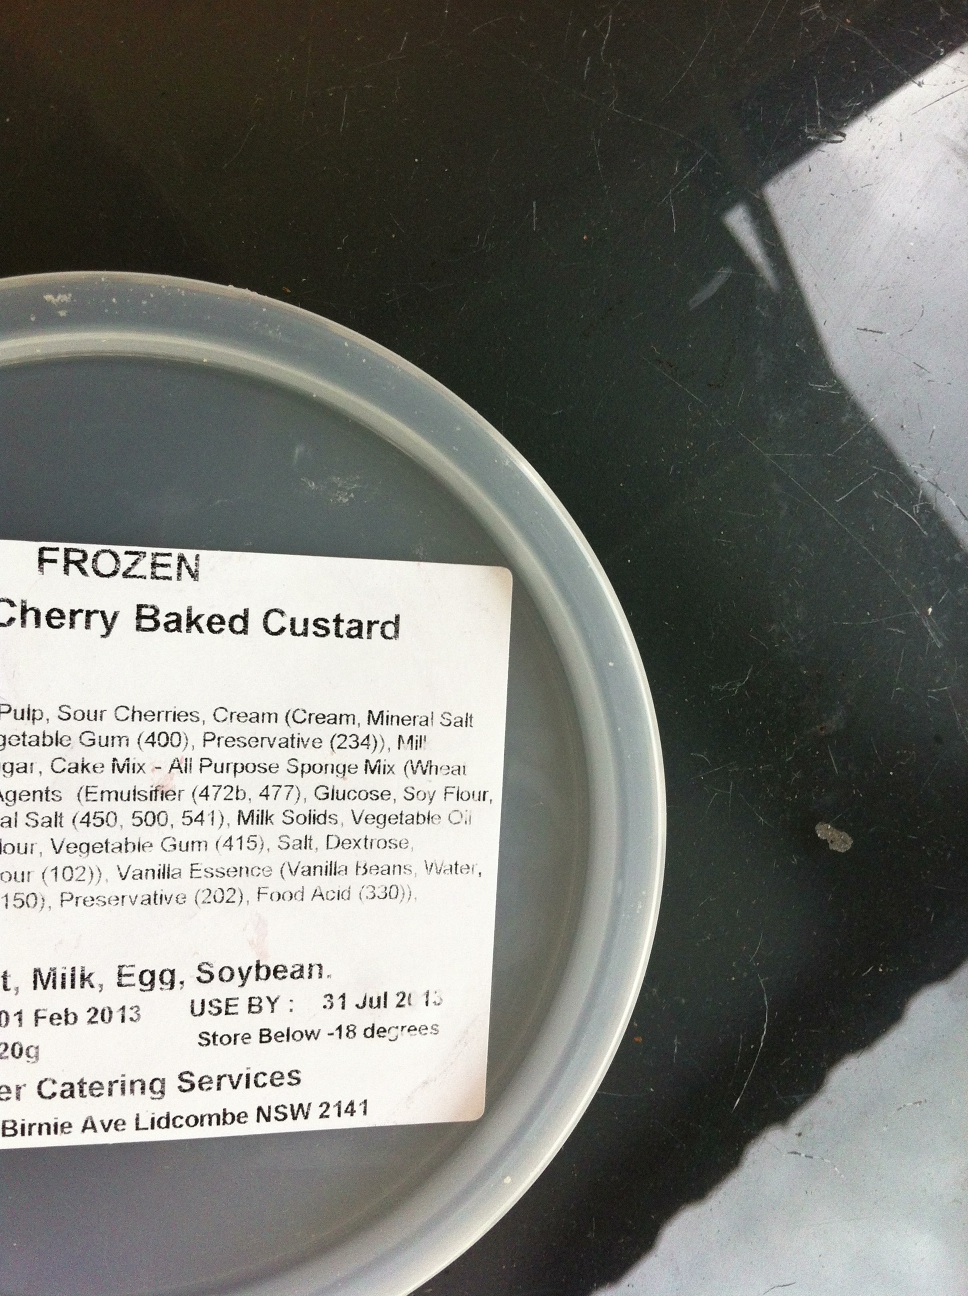Question: What type of dessert is this?
Answer: cherry baked custard